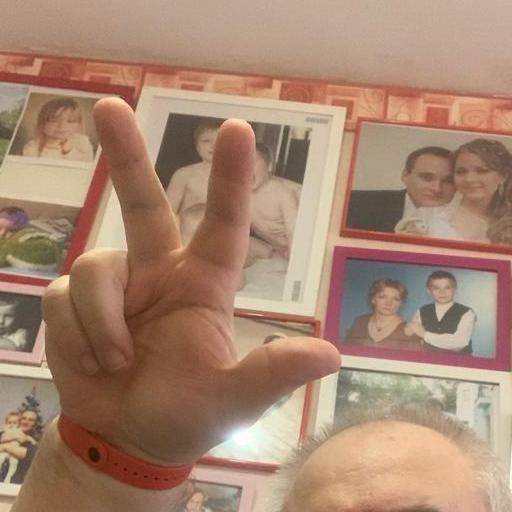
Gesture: three2